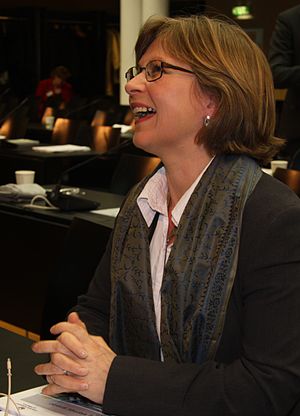
Anne Kristin Sydnes
Anne Kristin Sydnes var en norsk politiker. Hun var cand.polit. med hovedfag i statsvidenskab.